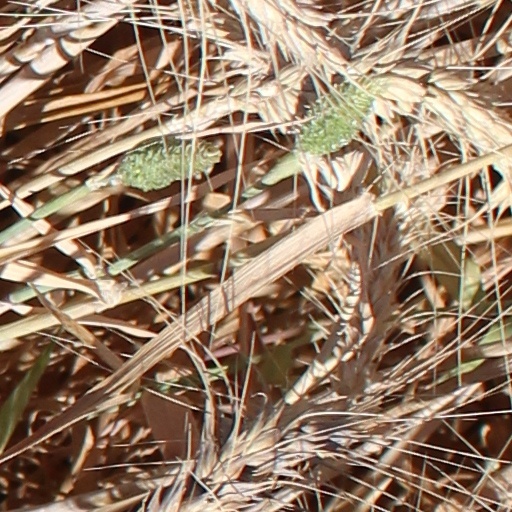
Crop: wheat